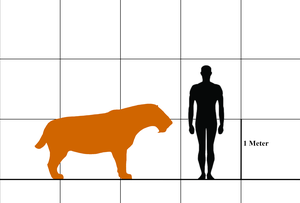
Smilodon populator est une espèce éteinte de grand félidés appartenant au genre également éteint Smilodon et ayant vécu durant la moitié du Pléistocène, il y entre -1 millions d'années et 10 000 ans dans ce qui est aujourd'hui l'Amérique du Sud.